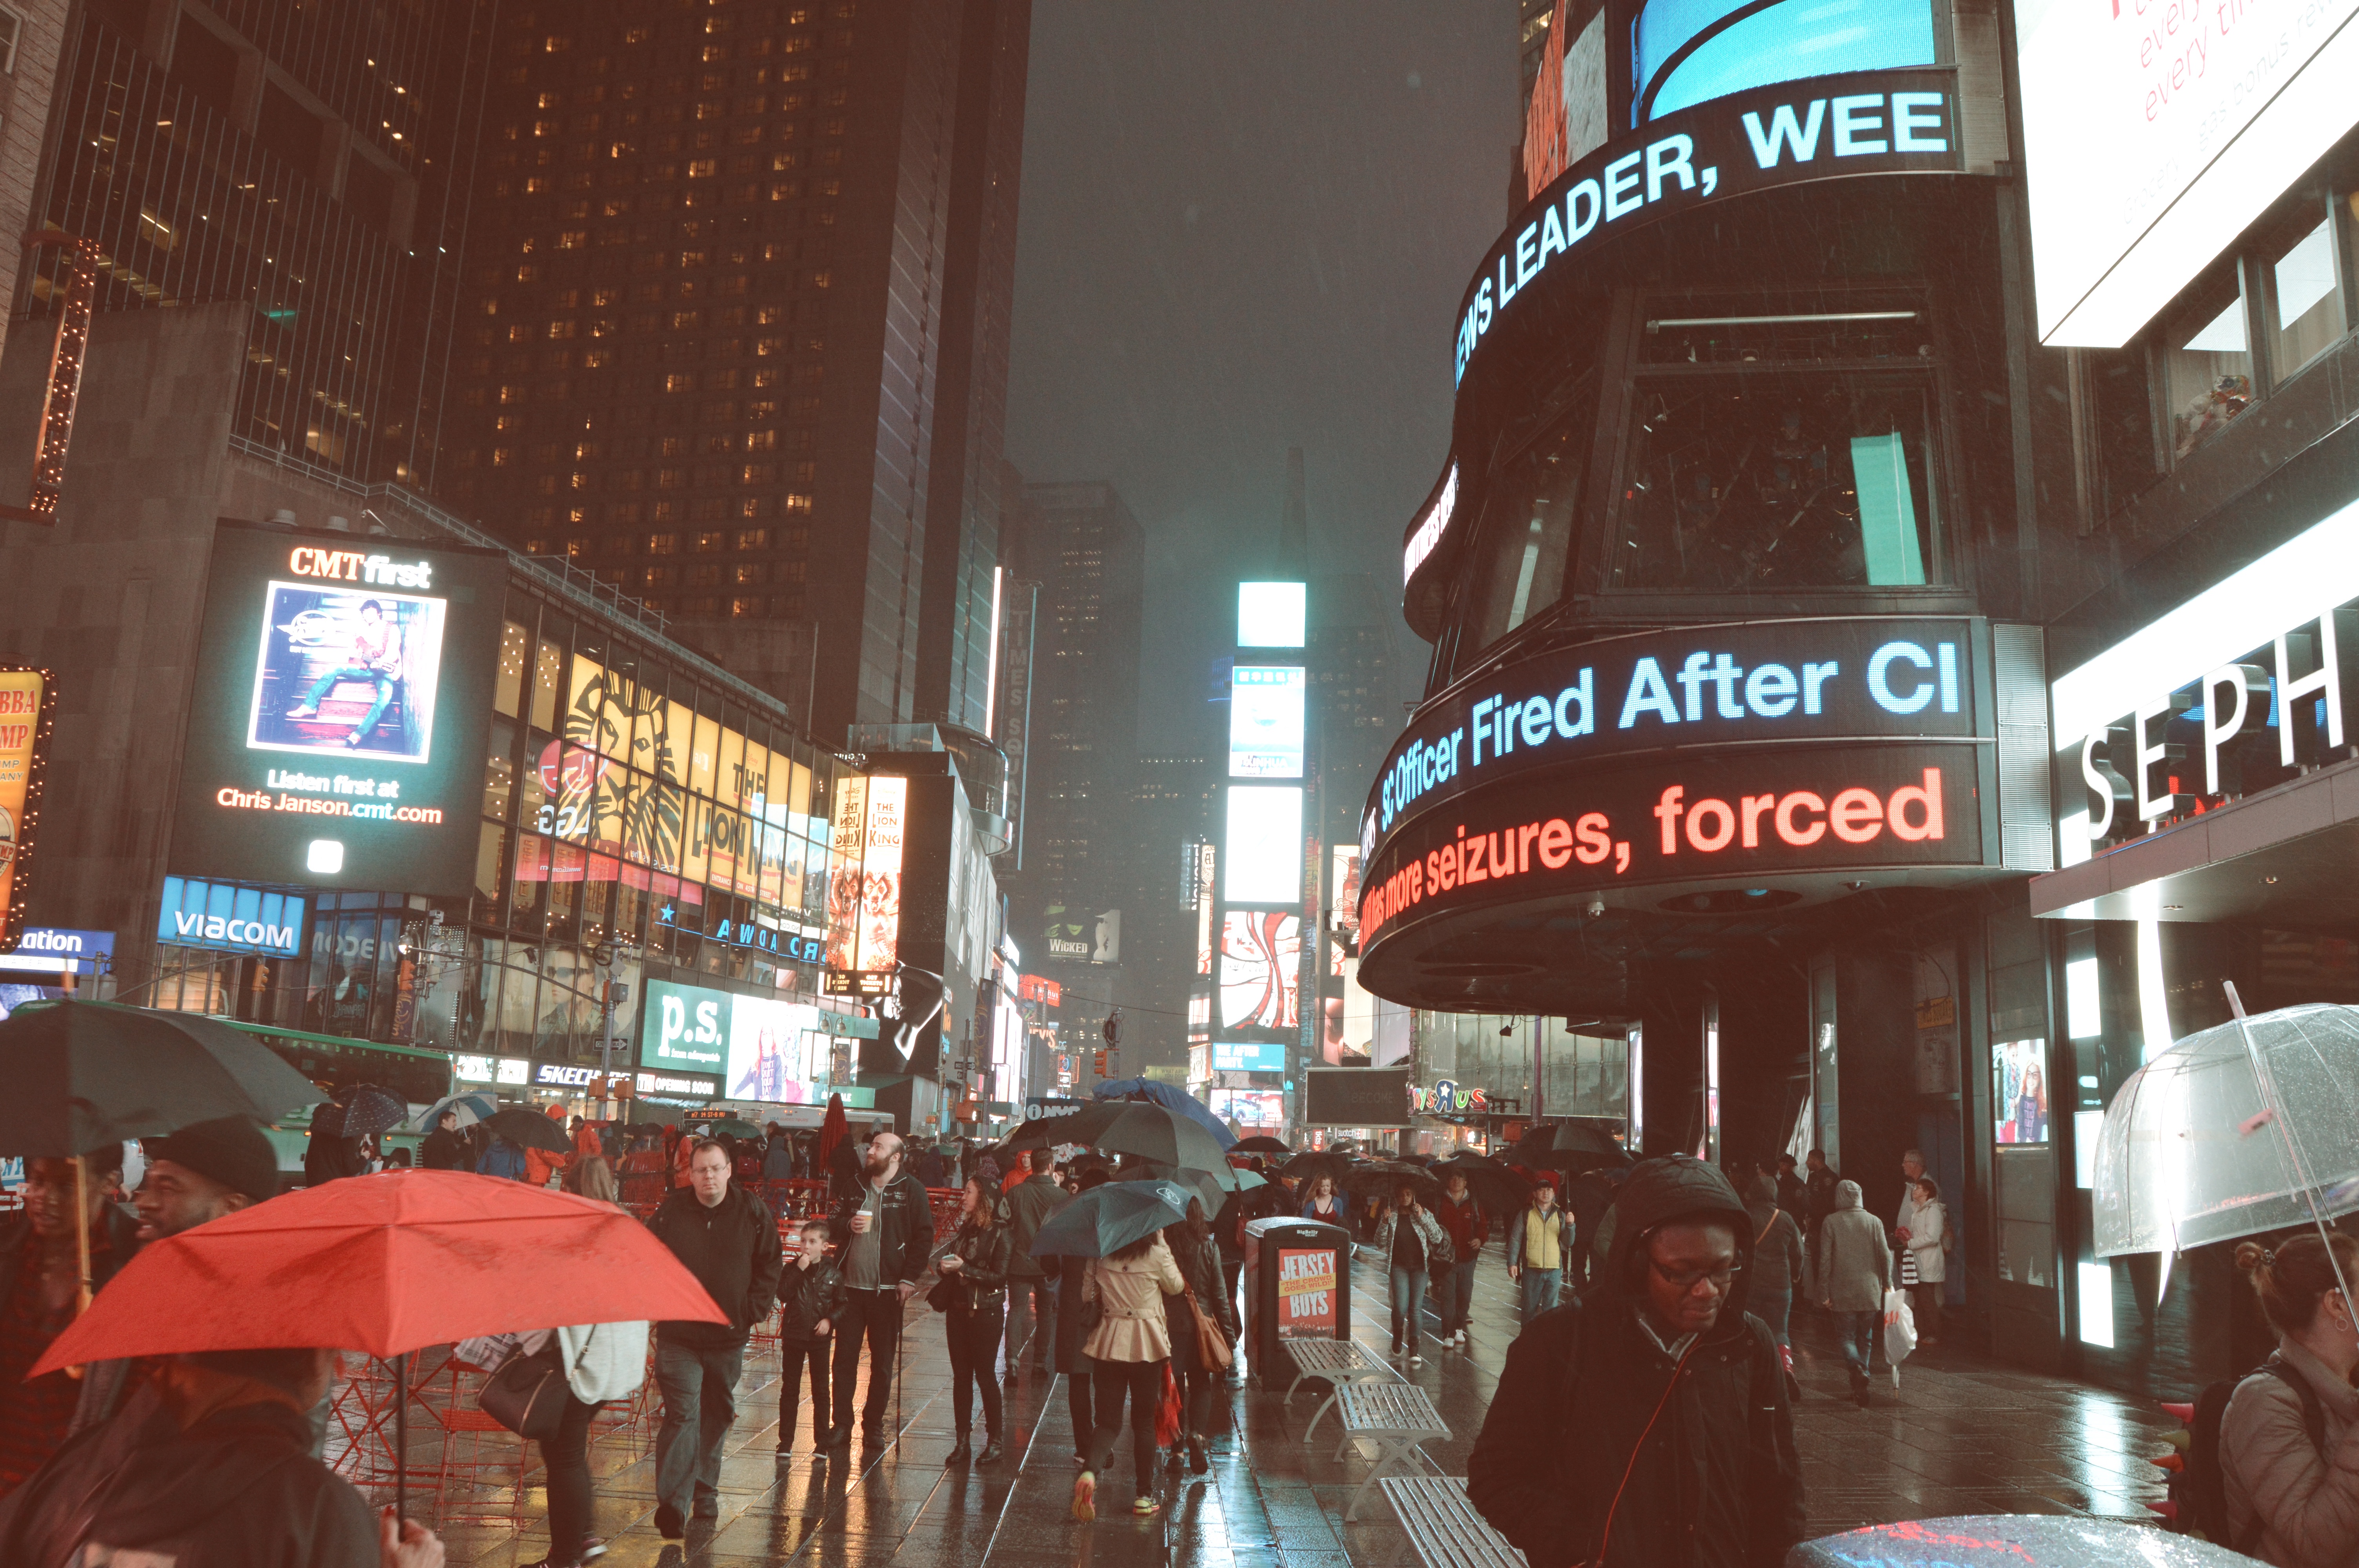
pedestrian, road, street, town, restaurant, city, crowd, downtown, bar, shopping, infrastructure, urban area